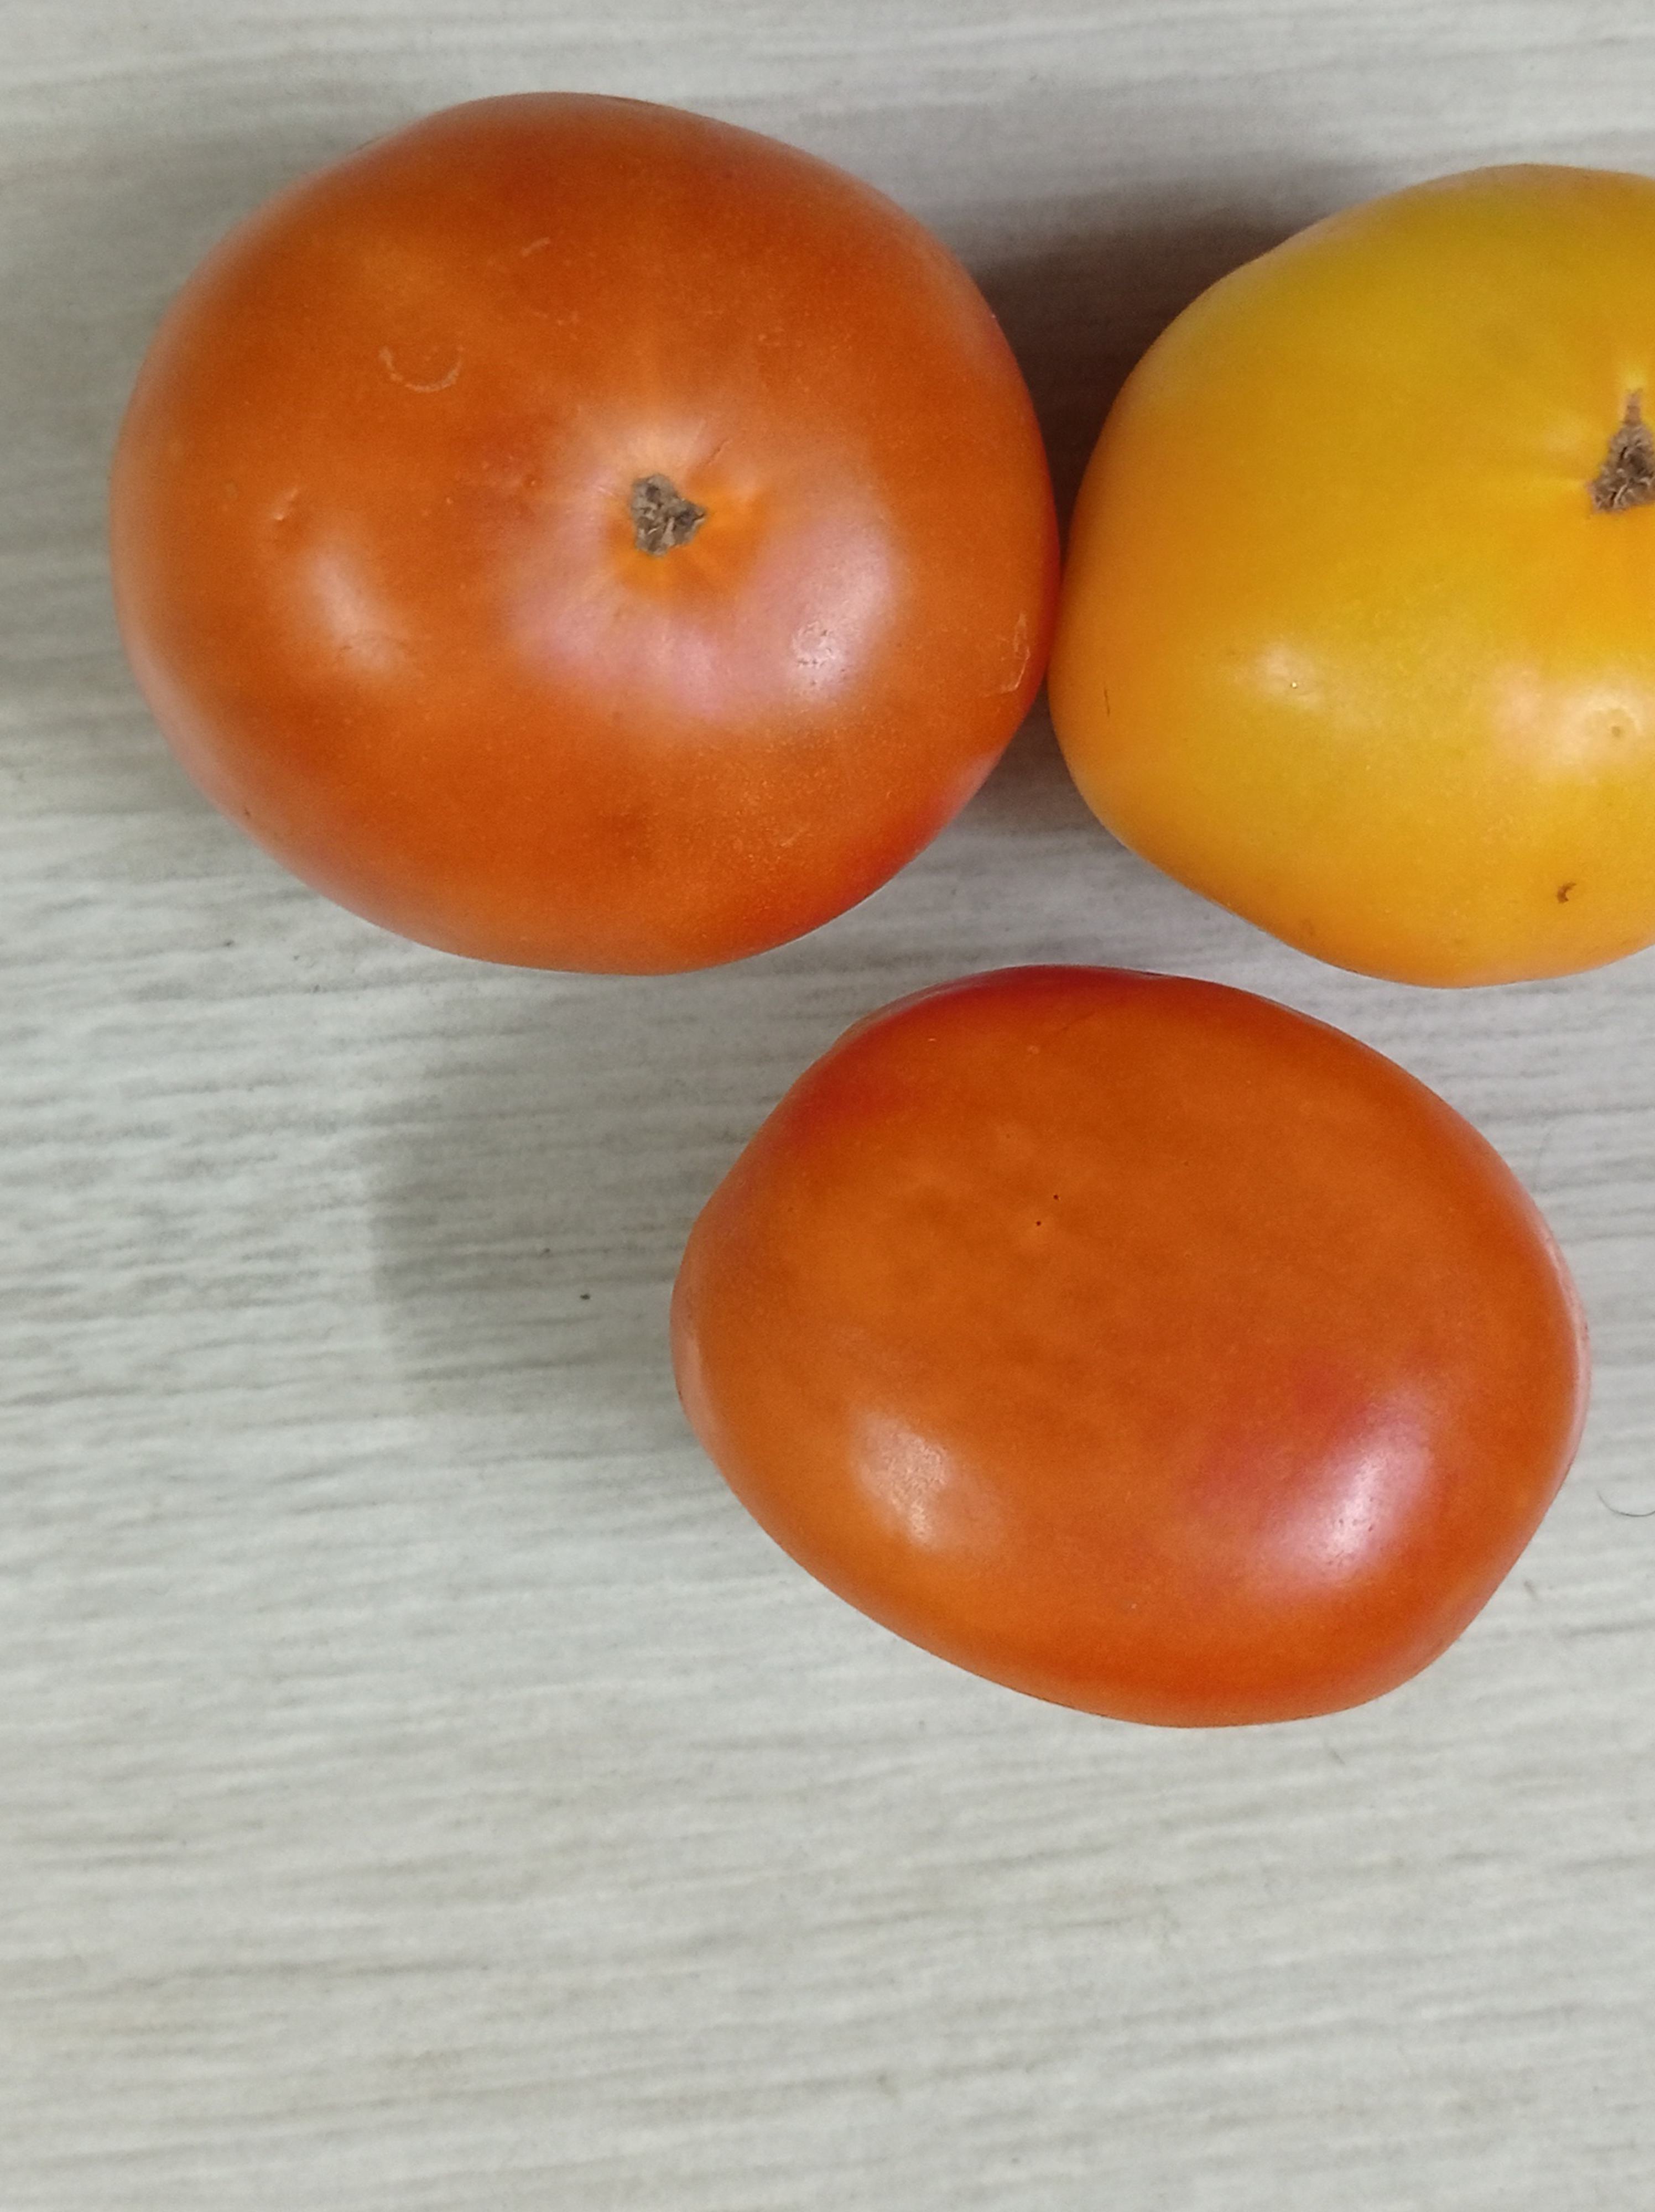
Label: Fresh